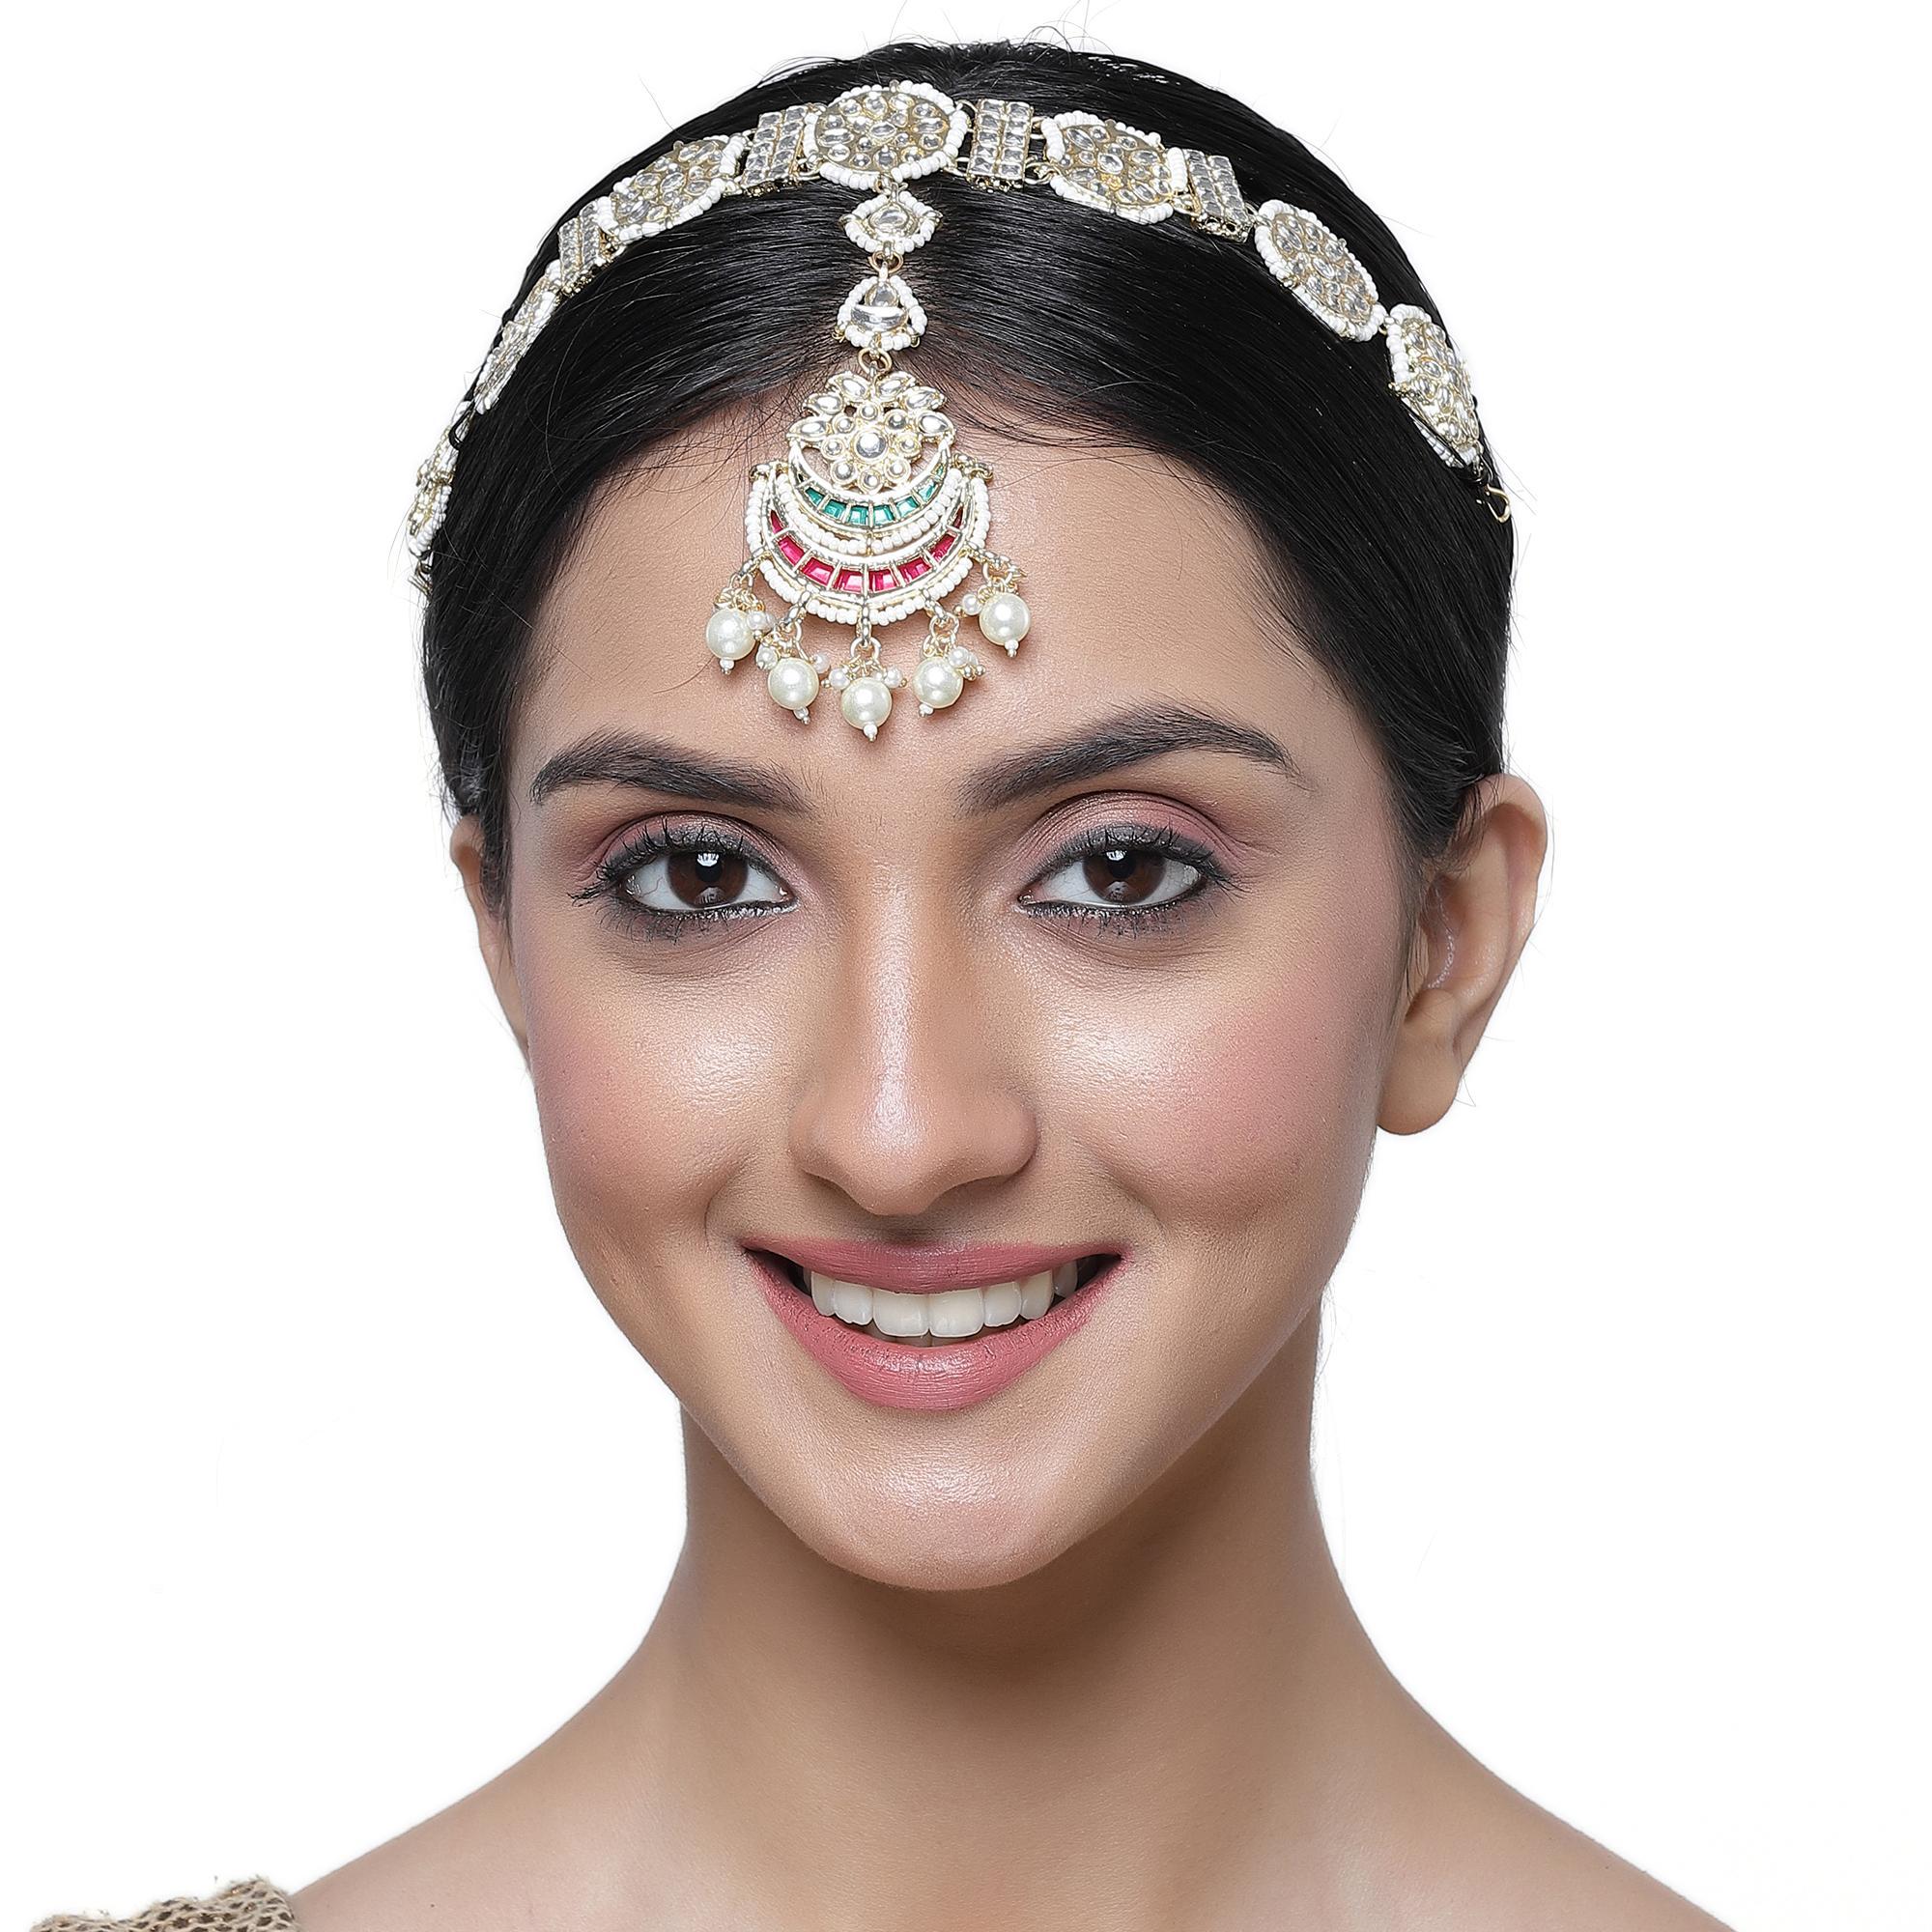
Zeneme Gold-Plated White Kundan Studded Borla Style Vilandi Crescent Shaped Sheeshphool For Women
Type: Traditional Jewellery
Brand: Zeneme
Price: Rs. 349
 Stylish party wear sheeshphool - zeneme fashion jewellery presents these stylish sheeshphool which are suitable for all occasions office wear, wedding and party wear. The colour complements all outfits and may be worn as a statement piece to any occasion. The designer artificial jewellery at zeneme is available in various designs and patterns like floral design, heart shape design, dancing peacock, crystal design and many more. The imitation designer jewellery that will go with your outfit and style up your fashion statement with variable designs and patterns to give you charming and elegant look is available at zeneme. Zeneme has huge collection of designer imitation jewellery like american diamond jewellery collection, gold plated jewellery collection, temple jewellery collection, valentine collection, jewellery combos and many more.
Features: What you get - gold-plated vilandi crescent shaped sheeshphool, has white kundan studded details, secured with hook closure. ,Luxury gifting idea - give a meaningful and luxurious gift with zeneme jewellery.,Material craftsmanship - finest quality stones and environmentally friendly nonprecious metals are used for making the jewelry set.,Jewellery care - keep the jewellery away from direct heat, water, perfumes, deodorants and other strong chemicals as they may react with the metal or plating.,Nickel free and lead free as per international standards that makes it very skin friendly.,It is safe for wearing for long hours. Exquisite handwork is required since some crystals are too small to pick my fingers, really hard and time-consuming.,Store the jewellry when not in use in a storage box or a cloth pouch to retain its shine.,The plating is non-allergic and safe for all environments. . Dimensions - band length - 26 cm band width - 9.5 cm weight - 48 gm
Included: Pack Of 1 X Kundan Studded Vilandi Crescent Shaped Sheeshphool